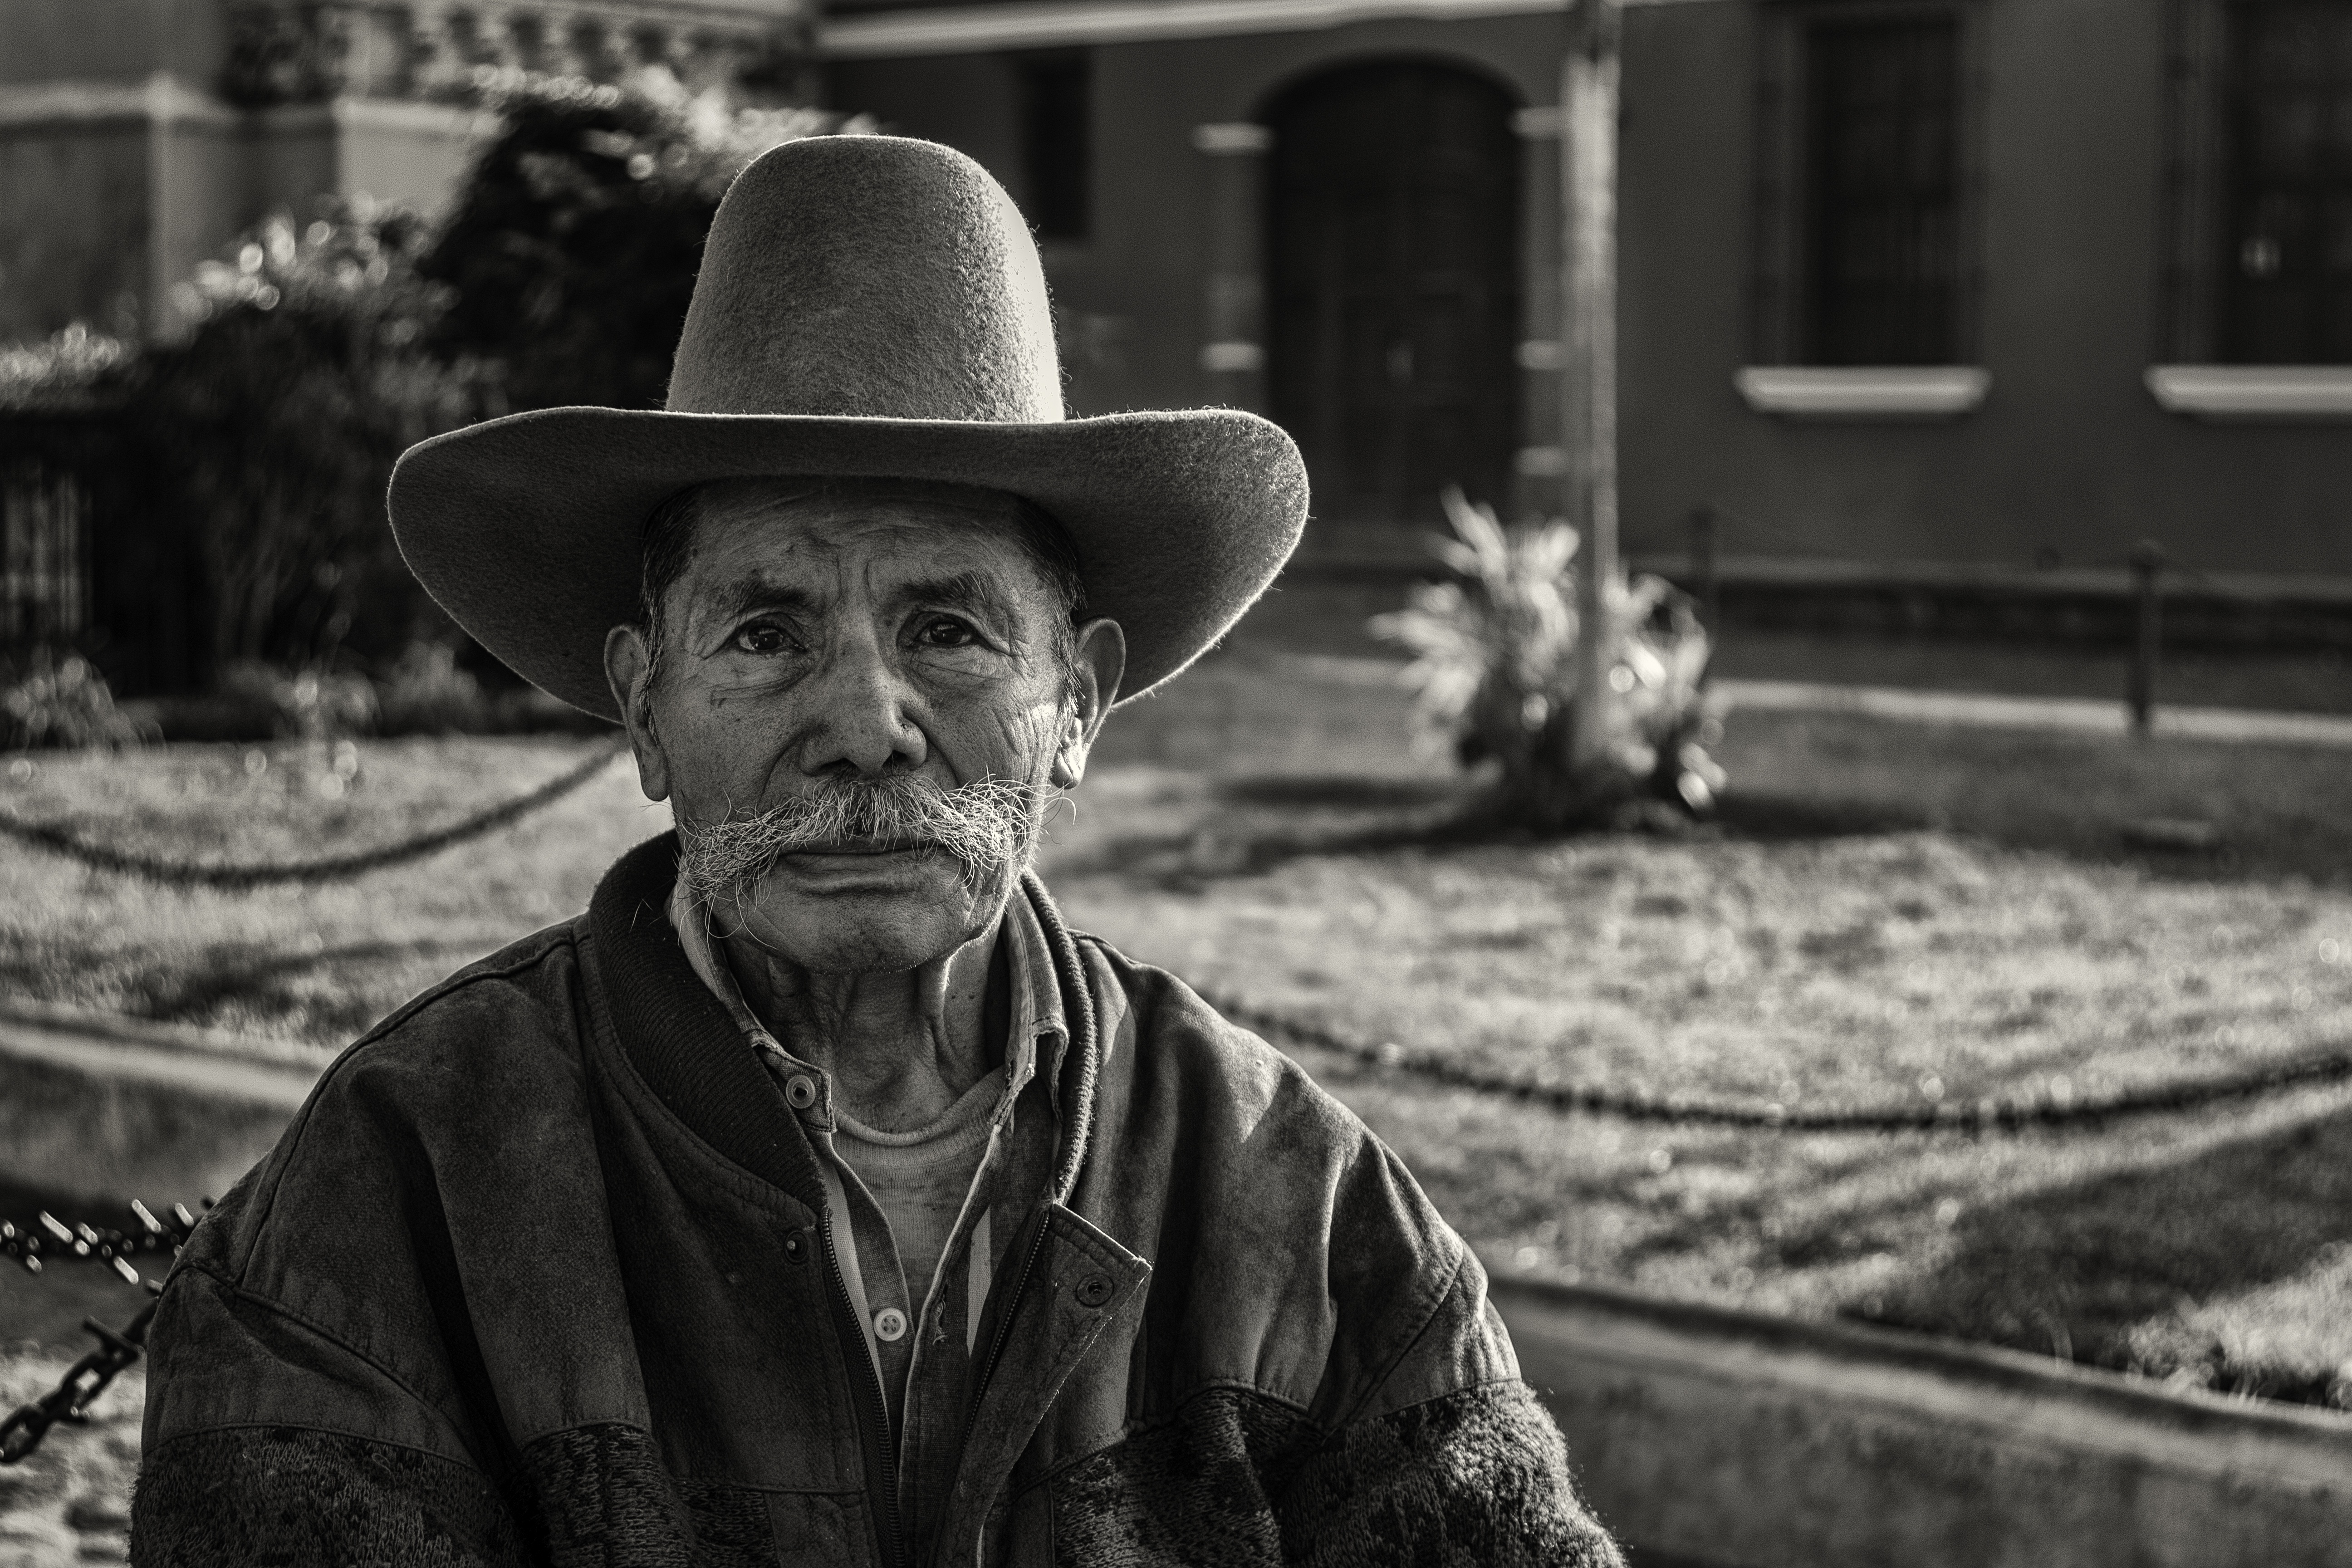
man, person, black and white, people, road, white, street, photography, city, statue, portrait, black, garden, monochrome, blackandwhite, temple, photograph, guatemala, black background, black and white photo, monochrome photography, antiguaguatemala